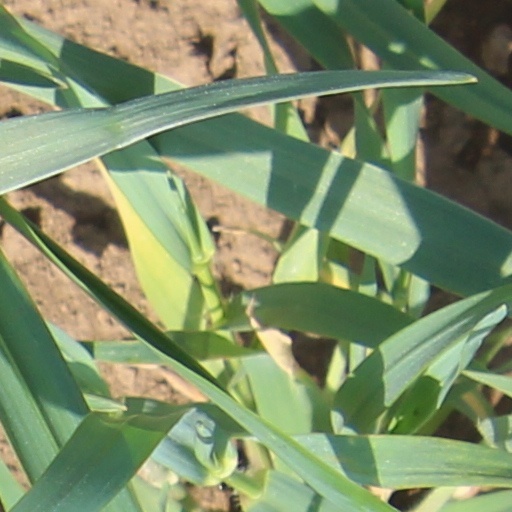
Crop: wheat